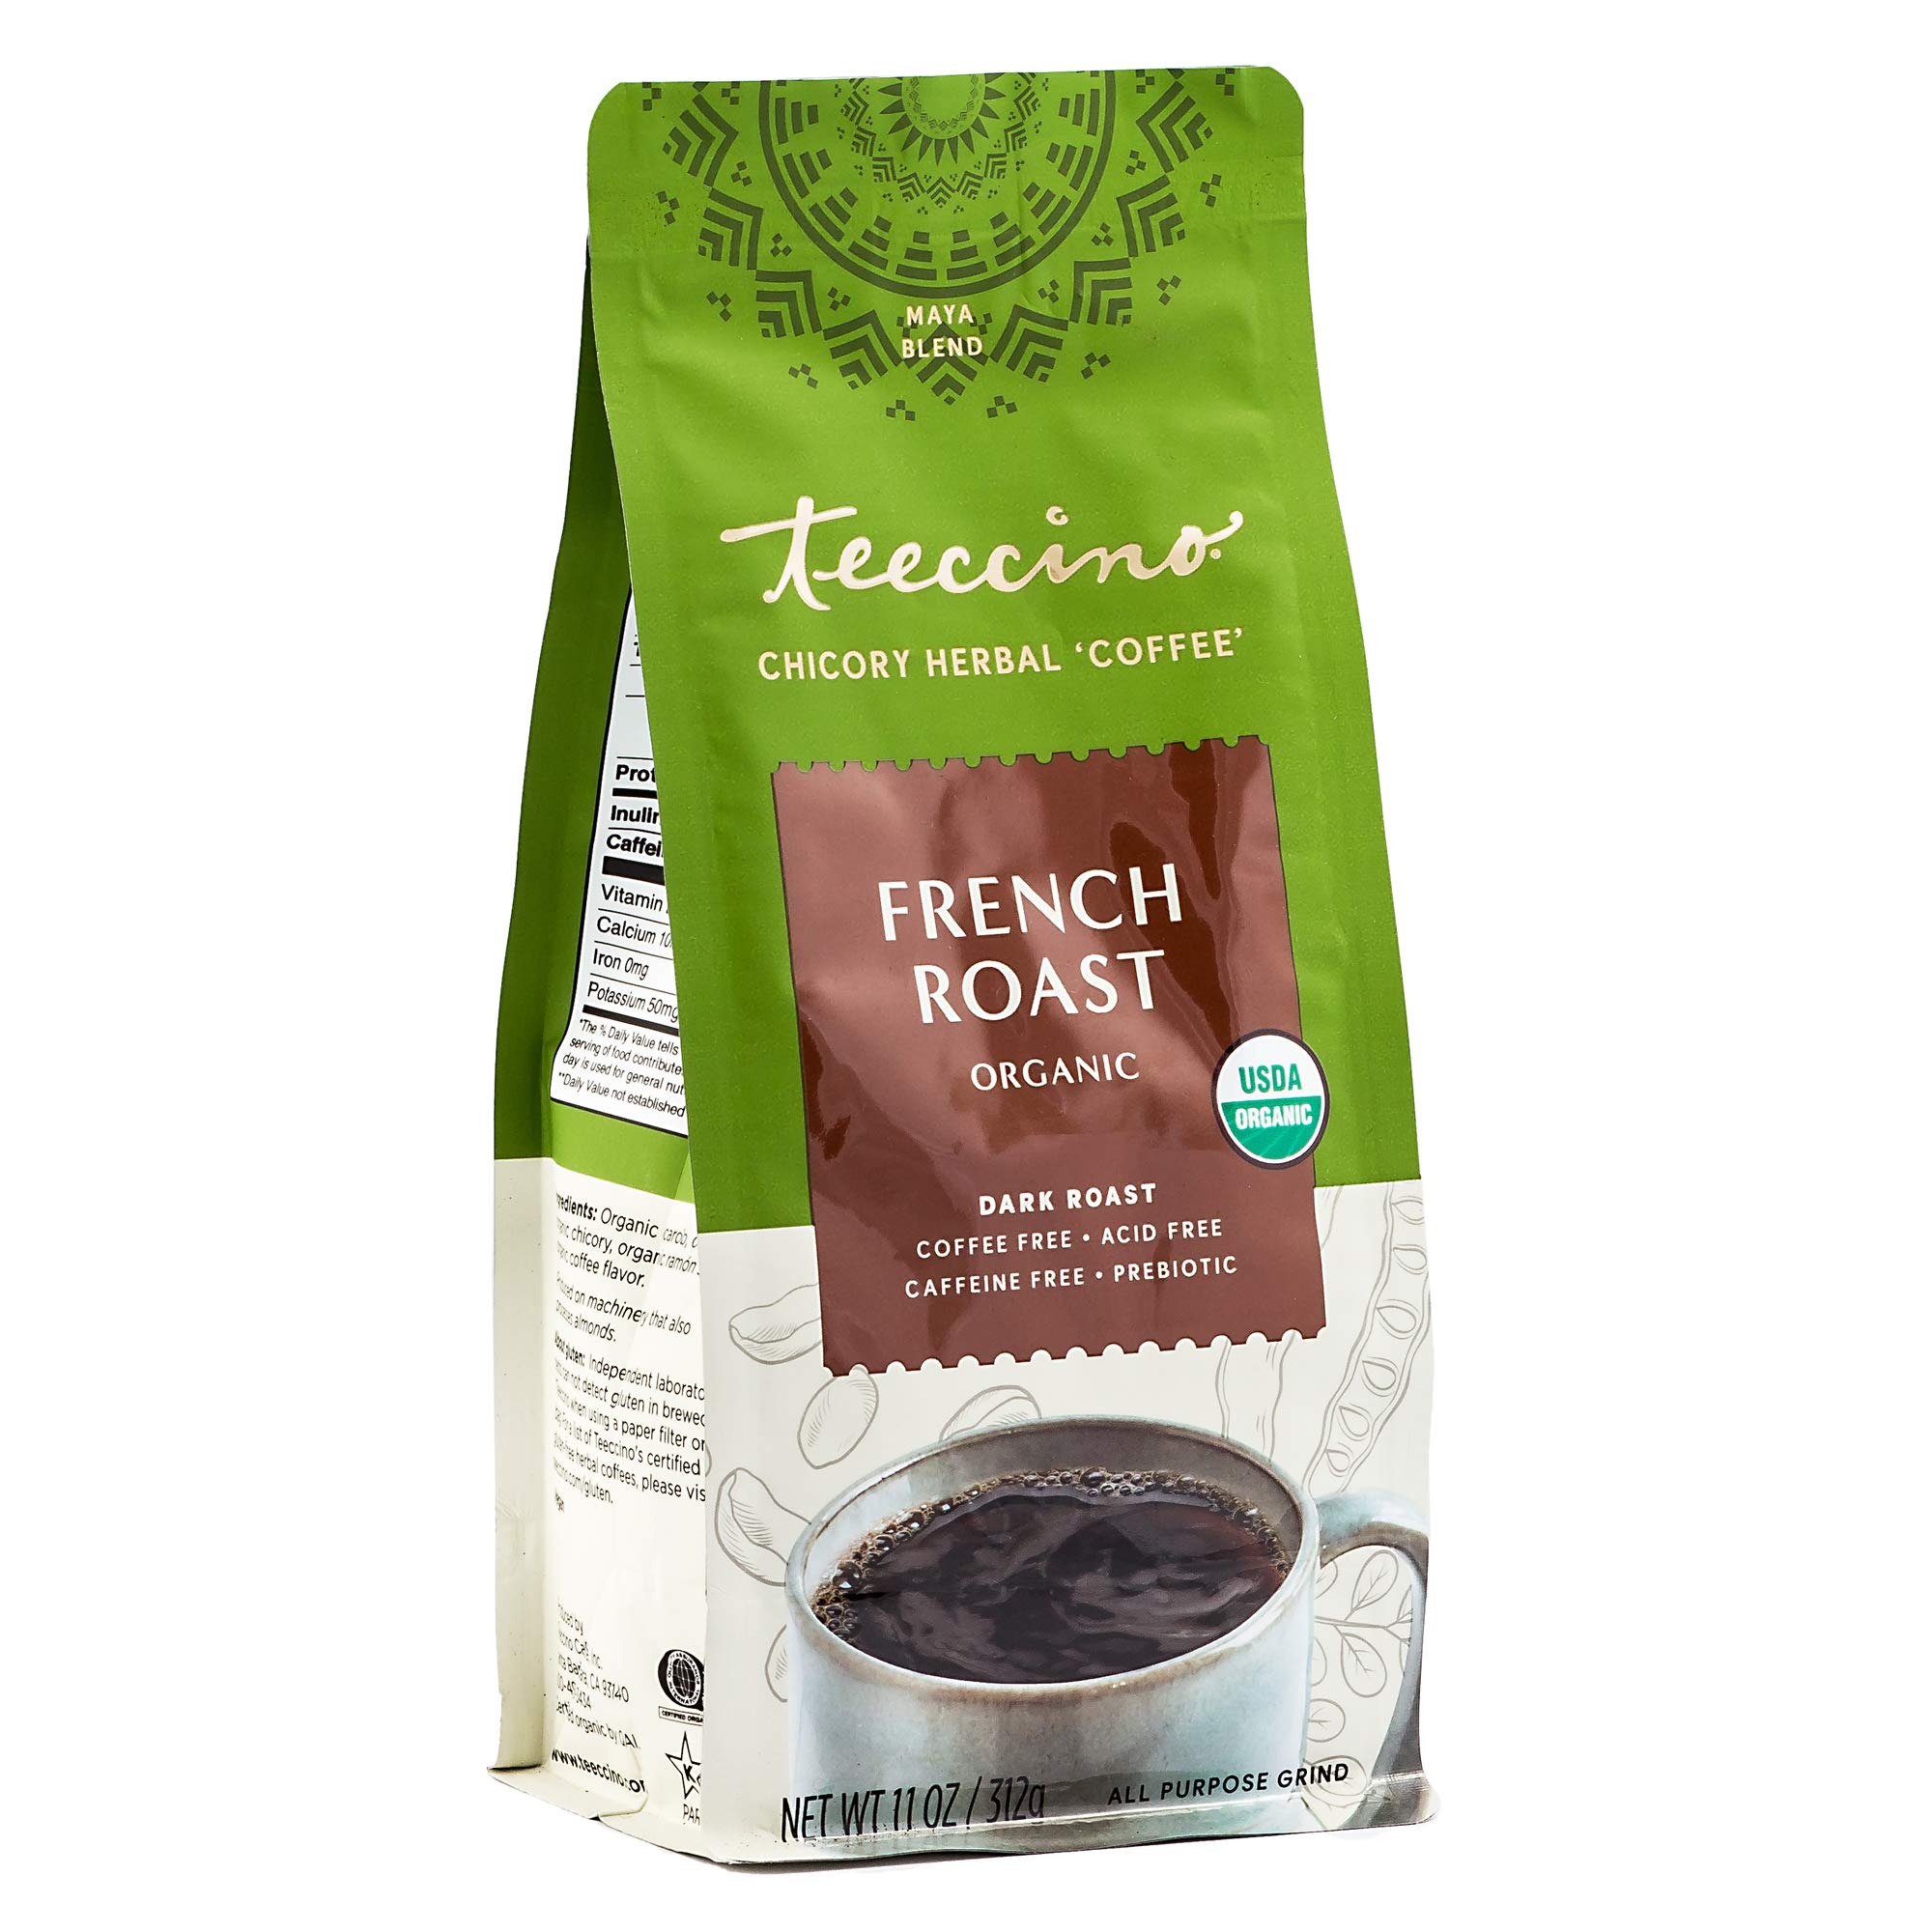
Item Name: Teeccino French Roast Chicory Coffee Alternative, 11 Ounce: Ground Herbal Coffee That’s Prebiotic, Caffeine-Free & Acid-Free, Dark Roast, with Carob and Chicory, No artificial flavors
Bullet Point 1: HERBAL GROUND COFFEE - The rich taste of coffee with the health benefits of herbs. Enjoy bold, coffee-like flavor from roasted chicory root, ramón seeds, and carob. Non-GMO, organic herbs. No artificial flavors, chemicals, MSG, or preservatives.
Bullet Point 2: BREW TEECCINO LIKE COFFEE - Our all-purpose grind brews in any kind of coffee maker. Perfect for a cappuccino or latte, delicious hot or iced. Quit coffee by blending with Teeccino & gradually weaning off over 2 weeks.
Bullet Point 3: NATURALLY CAFFEINE FREE - Experience an energy boost from nutrients, not stimulants. Perfect any time of day or night because it won’t interfere with sleep. Sugar-free Teeccino is a treat for the whole family.
Bullet Point 4: ACID FREE - Teeccino is naturally acid free, so it won’t disturb your digestion. Replace highly acidic decaf coffee - which still has caffeine - with our 100% naturally caffeine-free coffee alternative.
Bullet Point 5: PREBIOTICS FOR GUT HEALTH - Inulin from chicory root is a prebiotic soluble fiber that nourishes probiotics. Each cup supports good digestion with 650mg of inulin.
Value: 11.0
Unit: Ounce

Price: 14.99